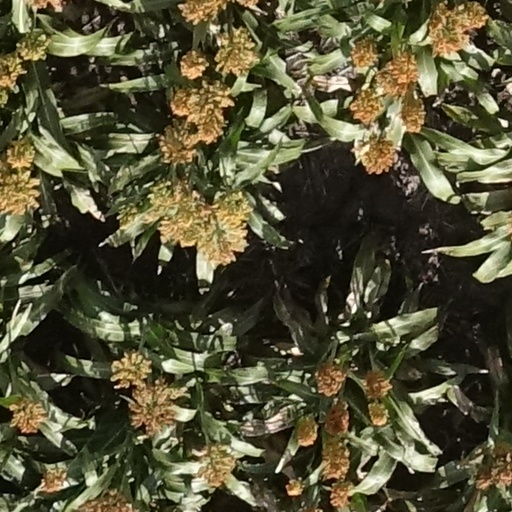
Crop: sorghum